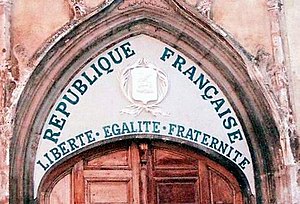
Sekularisme i Frankrig
Den franske republiks motto Frihed, lighed, broderskab på gavlen af en kirke i Aups, påført efter indførelsen af loven om adskillelse af kirke og stat i 1905. Inskriptionerne er meget sjældne.
Sekularisme i Frankrig er et udtryk der betegner en gennemført sekulær stat hvor religionen ikke har nogen institutionel indflydelse på statens anliggender og hvor staten omvendt heller ikke har indflydelse på religioners anliggender.